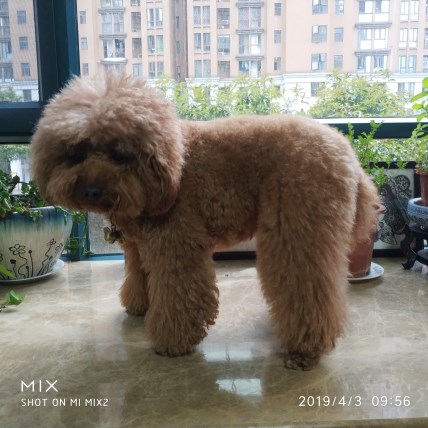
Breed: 7449-n000128-teddy